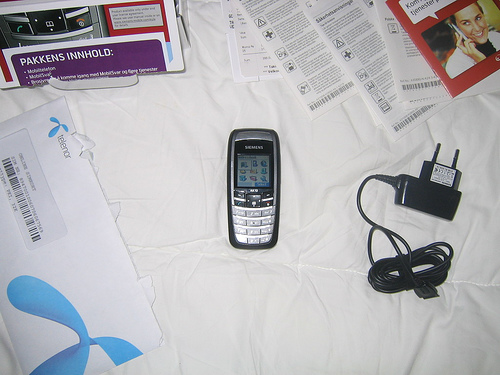
user: Given an image and a question. Answer the question in a short answer. Question: What is the battery life on this nokia phone? Short Answer:
assistant: 10 hours